Rush (gamer)

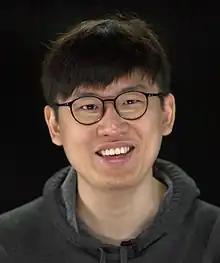
Lee in 2019

Lee Yoon-jae, better known by his in-game name Rush, is a South Korean retired professional "League of Legends" player. He most recently played as a jungler for Echo Fox of the League of Legends Championship Series.